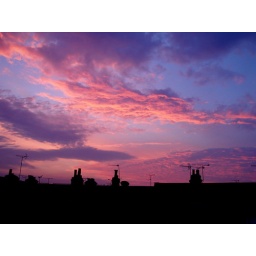
A view from the back window over the roof tops of a beautiful sunset in Reading